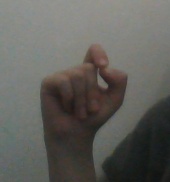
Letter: fa